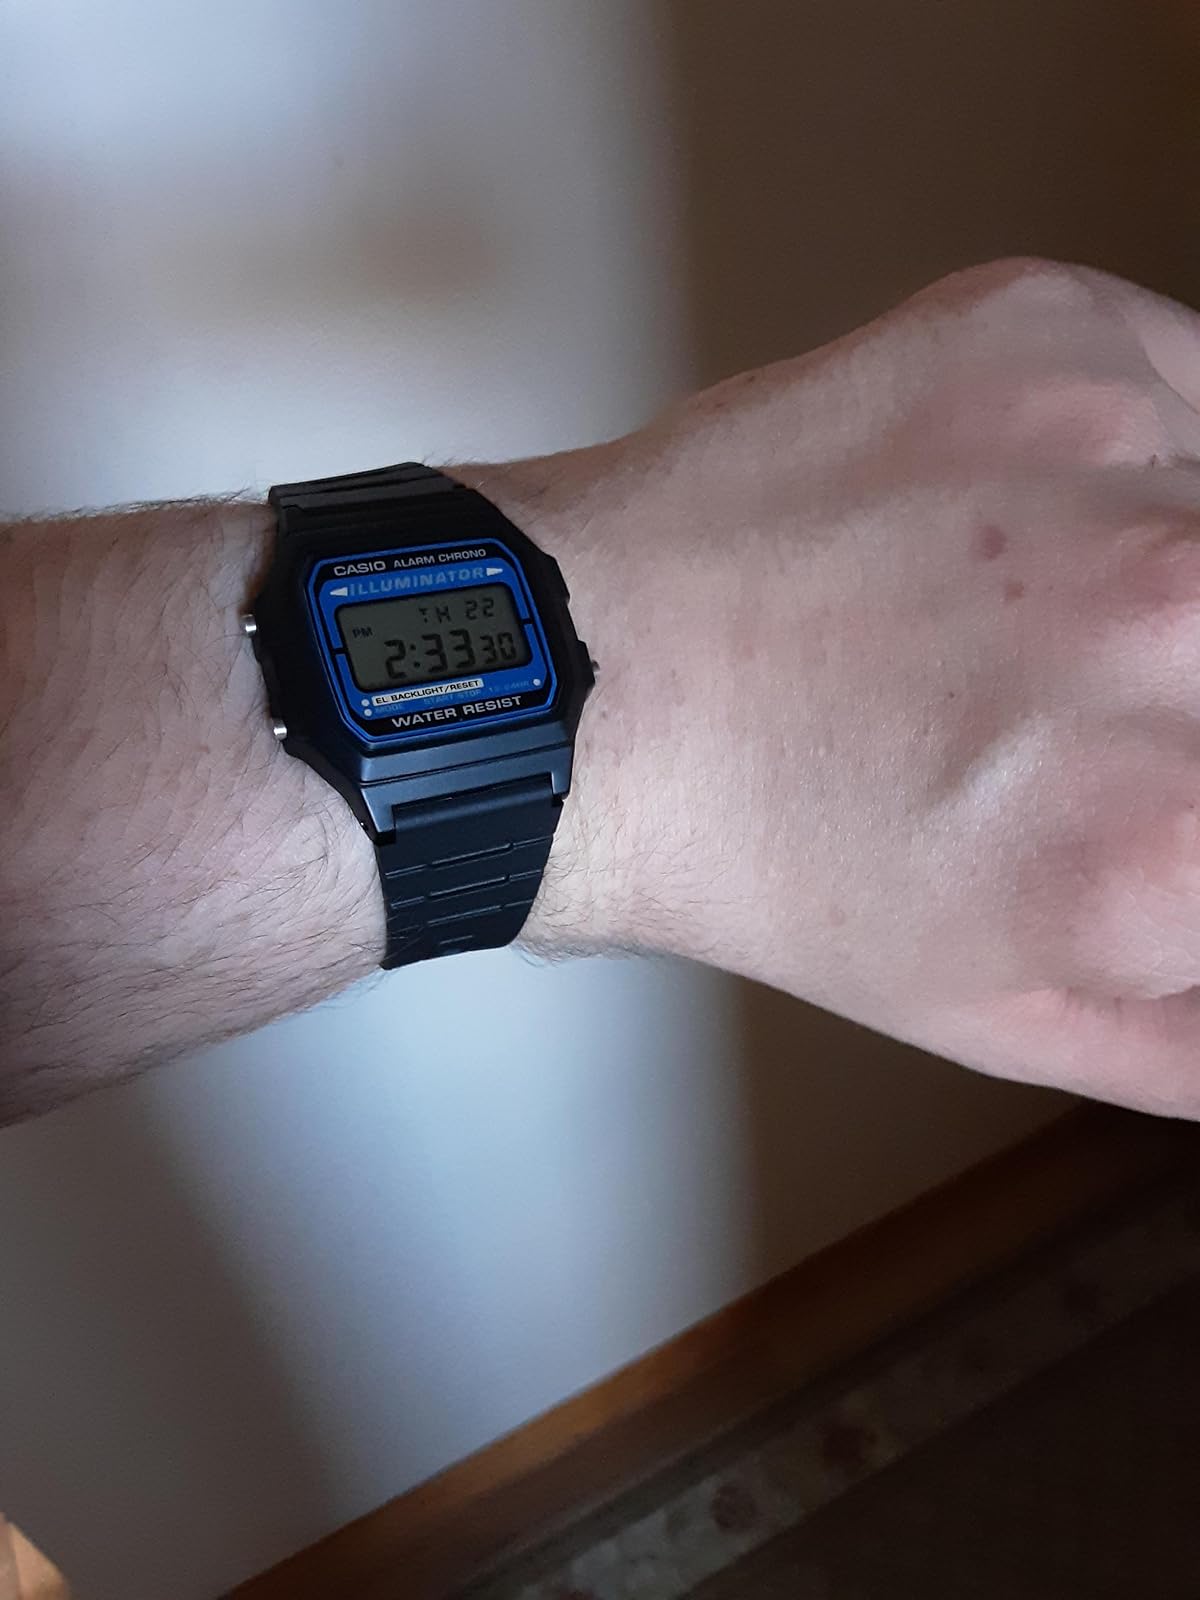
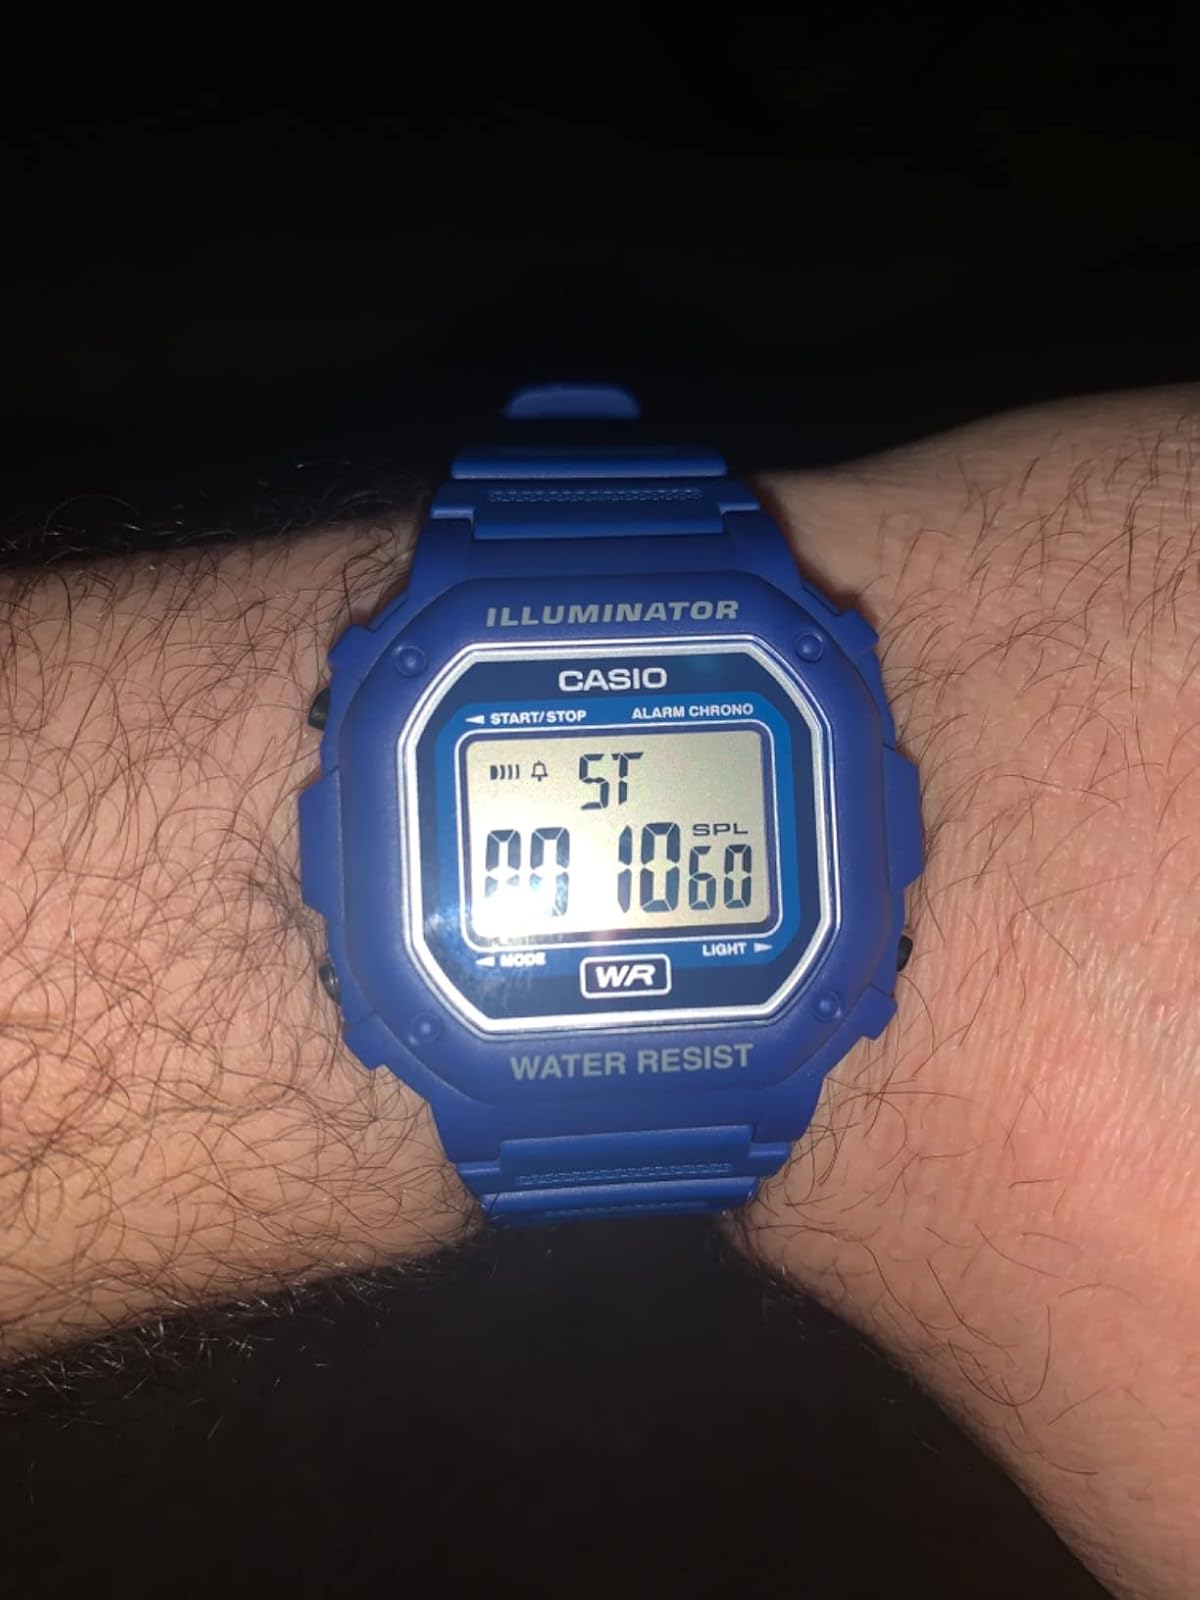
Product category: accessories_watch
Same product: no